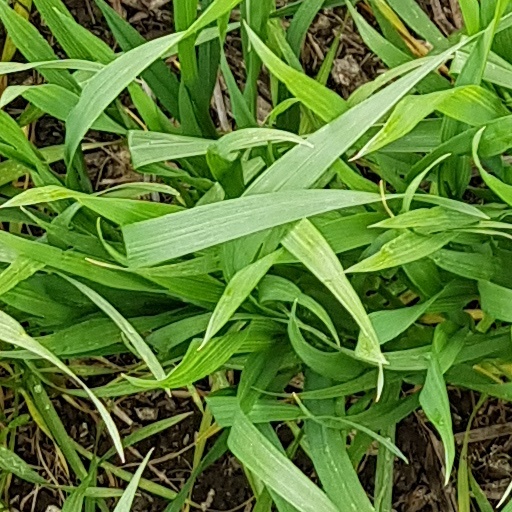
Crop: wheat